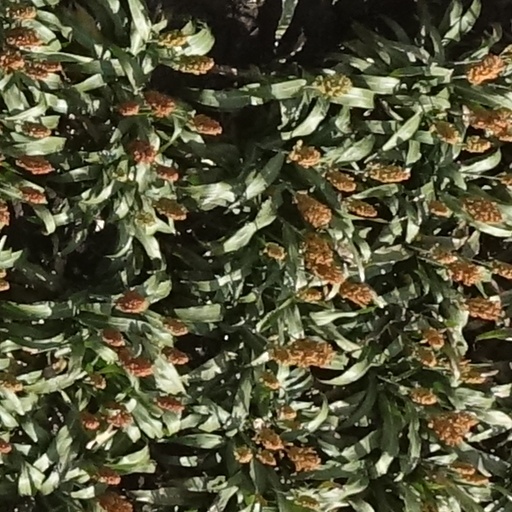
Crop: sorghum